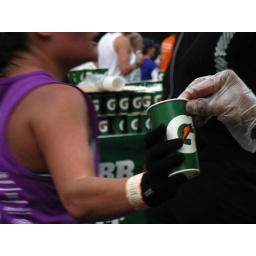
A New York City Marathon runner grabs a cup of water from a volunteer in the 8th mile.